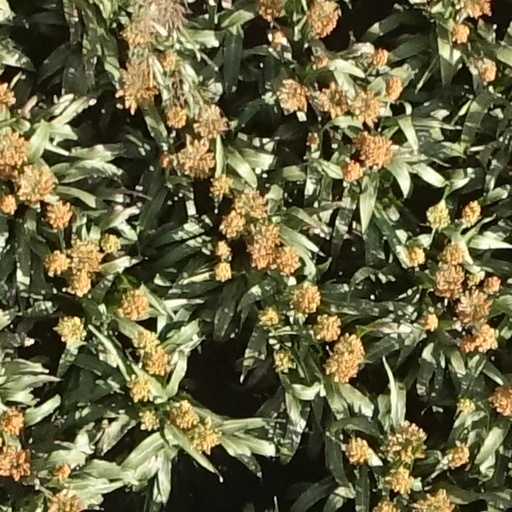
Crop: sorghum